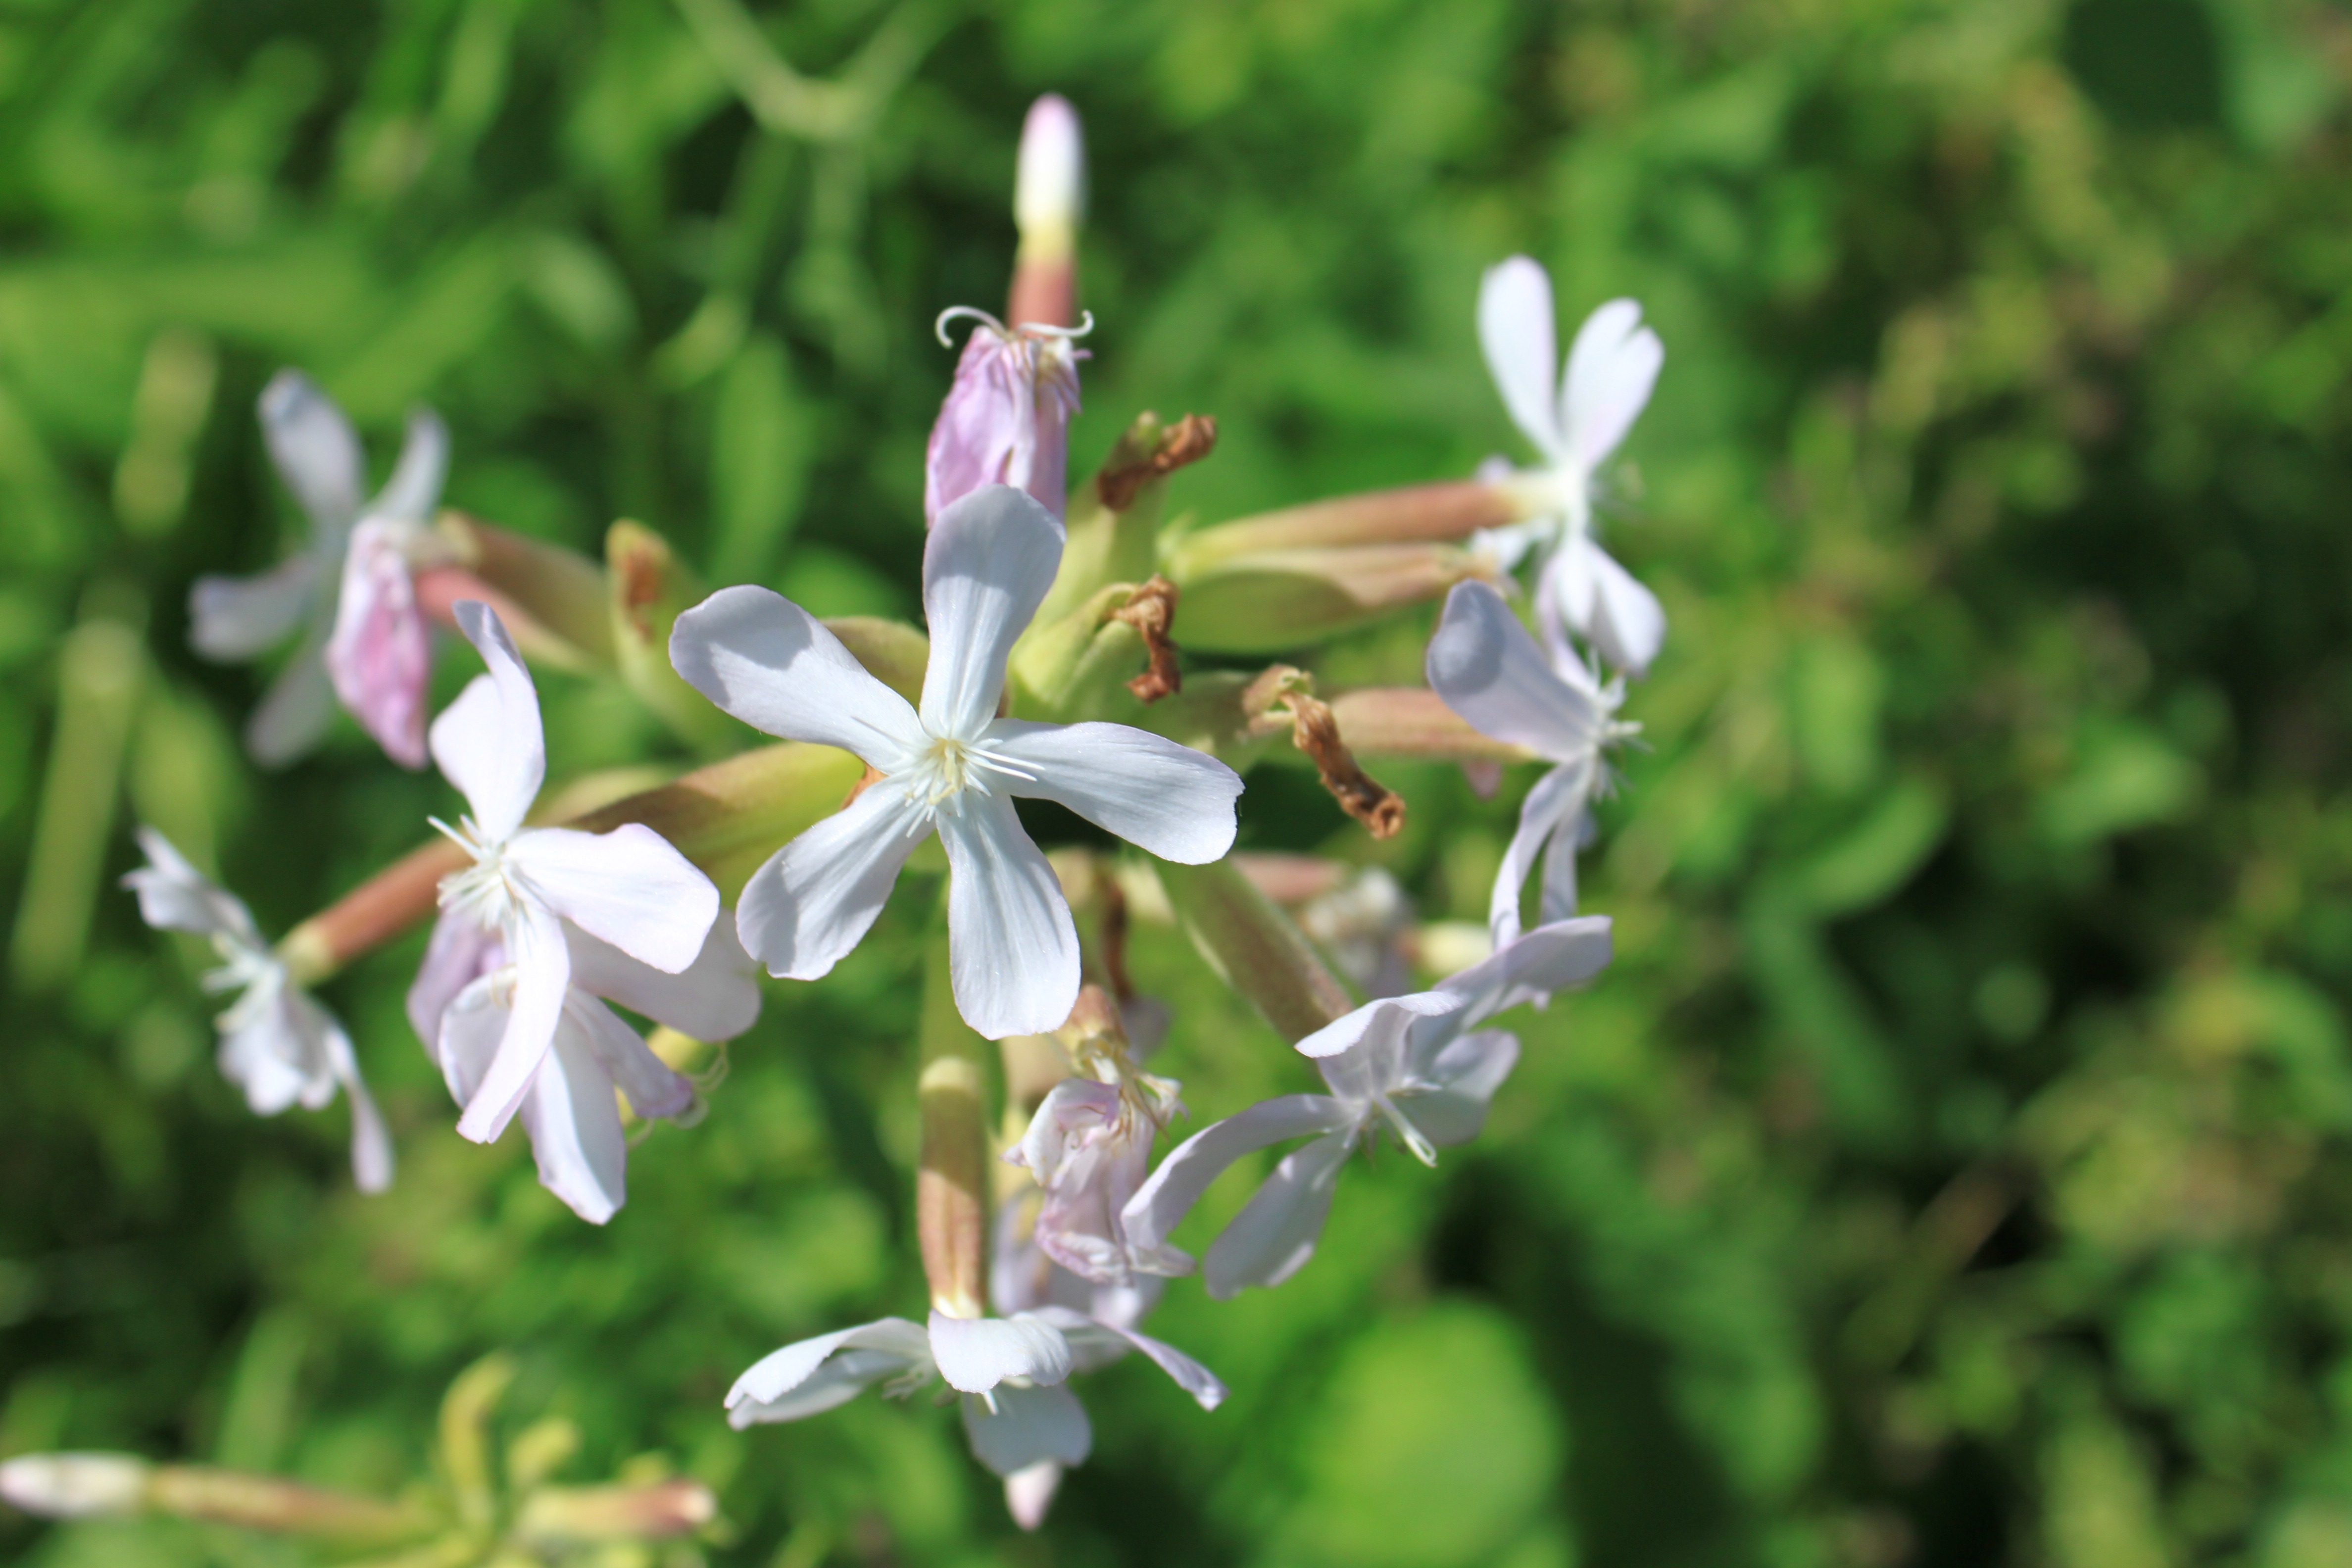
nature, blossom, plant, flower, green, herb, botany, flora, plants, wildflower, flowers, shrub, common, officinalis, macro photography, flowering plant, land plant, soapwort, saponaria